Brisbane General Hospital Precinct

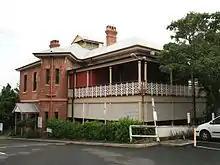
The Lady Norman wing was used for sick children

The Hospital for Sick Children was established in 1883 in a two-storeyed timber building to the western end of the site. Responding to the constant problem of overcrowding in the Children's Hospital, a two-storeyed brick building, designed by John James Clark and Charles McLay, was constructed in 1895 to the pavilion plan and named the Lady Norman Wing in honour of the wife of Queensland Governor Sir Henry Norman who opened the building. Between 1908 and 1923 major development of the Children's Hospital was undertaken in response to the increasing population and advances in medicine and surgery.